Automatic rifle

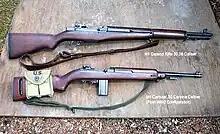
The M1 Rifle and M1 Carbine

The U.S. Army was influenced by combat experience with semi-automatic weapons such as the M1 Garand and M1 carbine, which enjoyed a significant advantage over enemies armed primarily with bolt-action rifles. Although U.S. Army studies of World War II combat accounts had very similar results to that of the Germans and Soviets, the U.S. Army maintained its traditional views and preference for high-powered semi-automatic rifles.